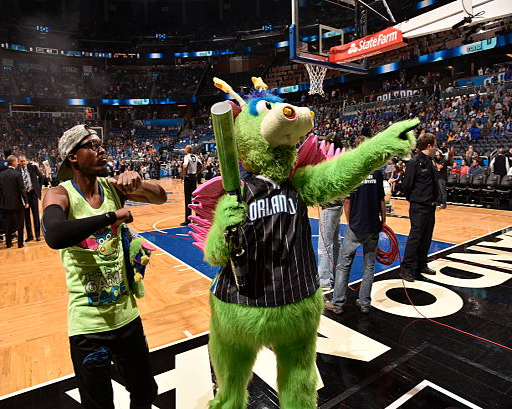
the mascot performs during the game against sports team .